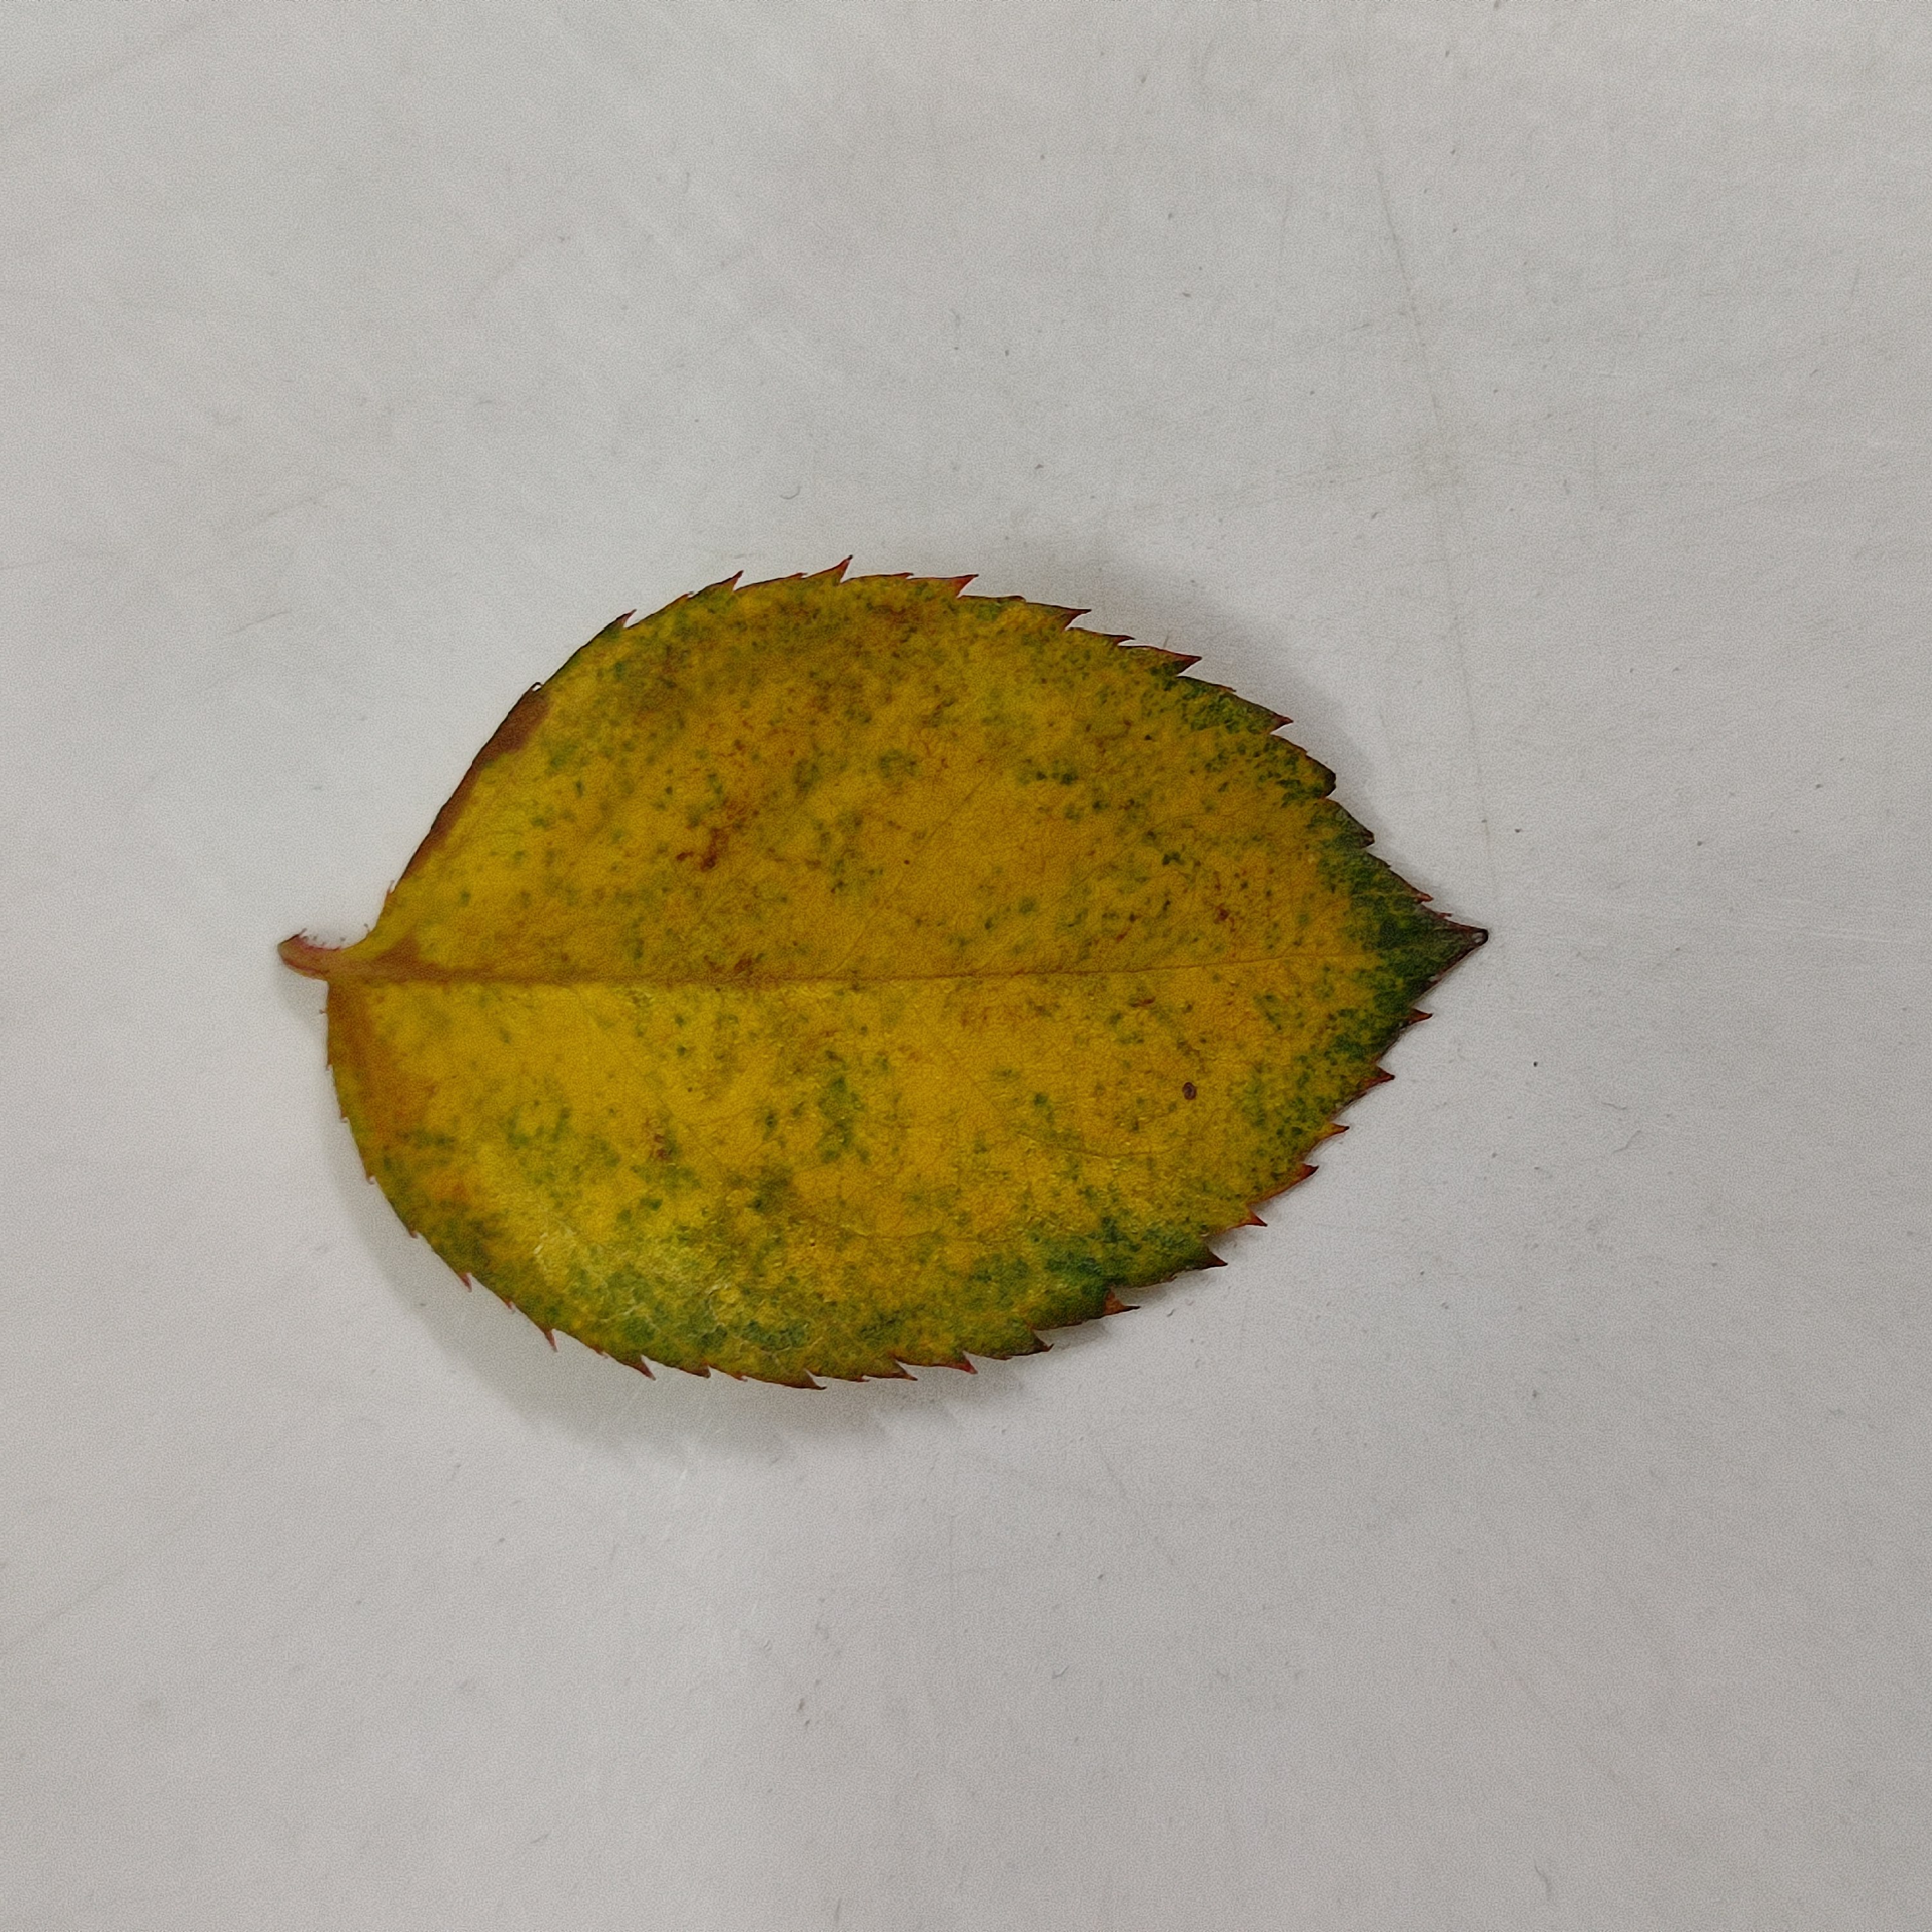
Label: Yellow Mosaic Virus